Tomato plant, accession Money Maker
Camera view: tilt-top (135 deg); turntable rotation: 180 degrees
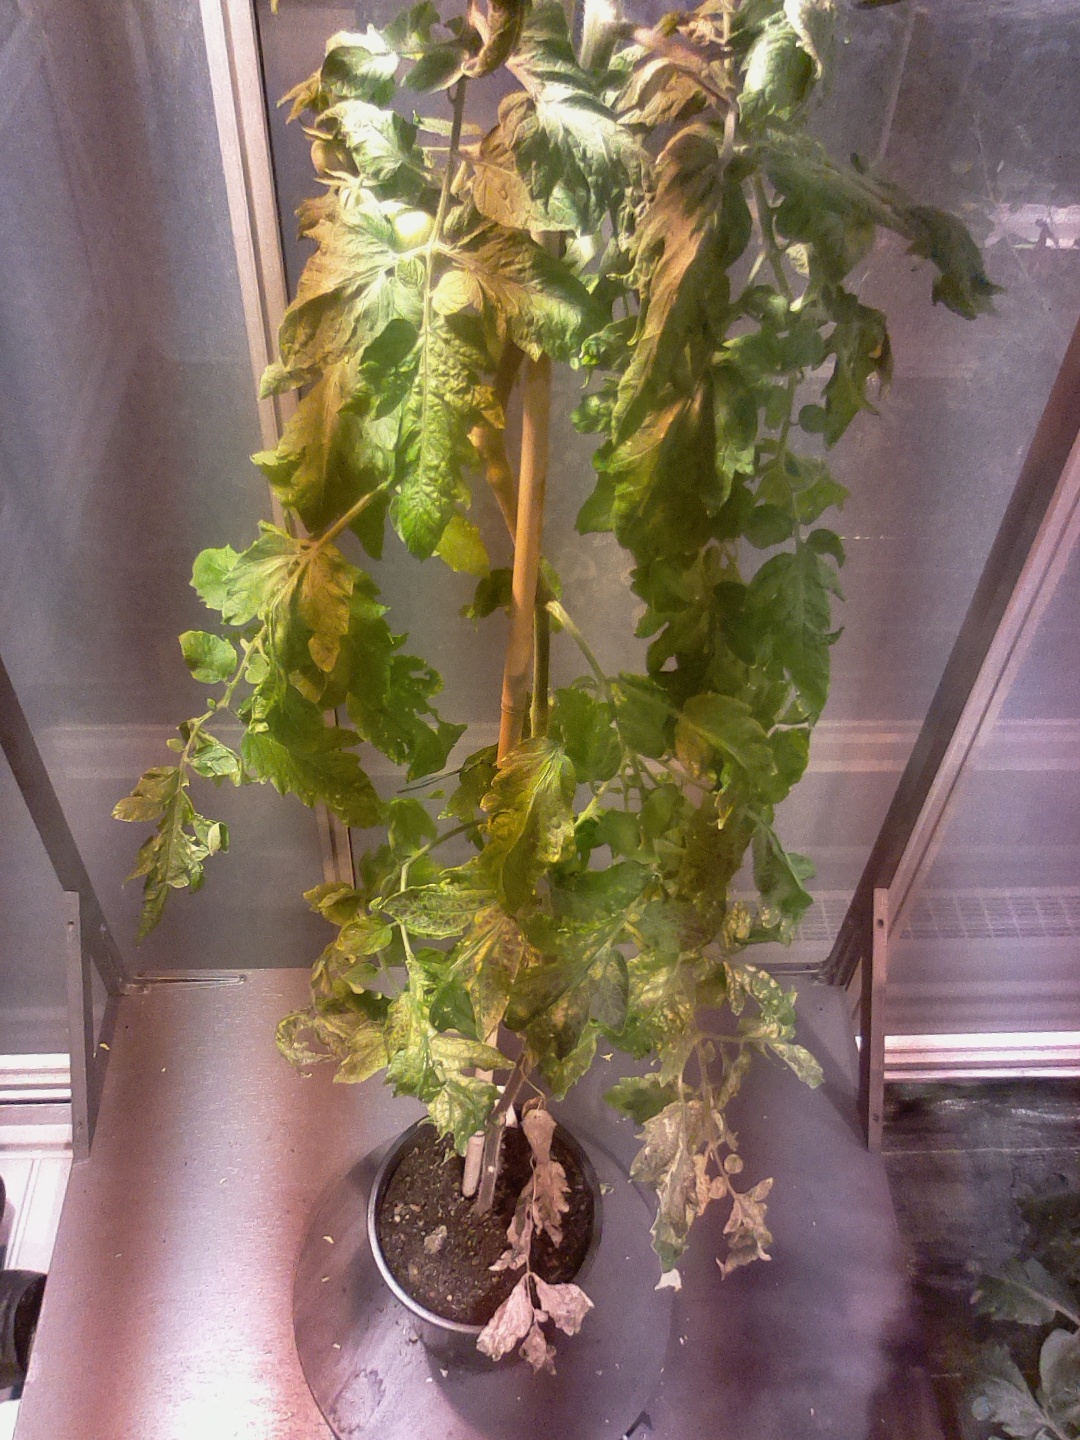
BBCH growth stage 72: 20%-30% of final fruit size